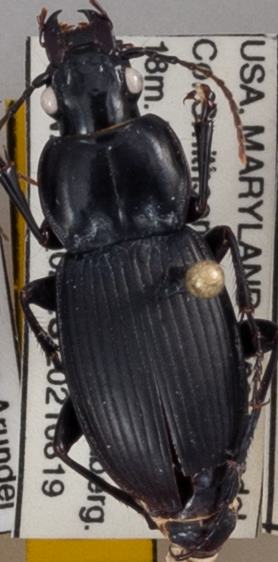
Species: Cyclotrachelus sigillatus
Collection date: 2021-08-19
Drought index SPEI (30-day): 0.77
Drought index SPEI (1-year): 1.064
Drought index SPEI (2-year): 1.69